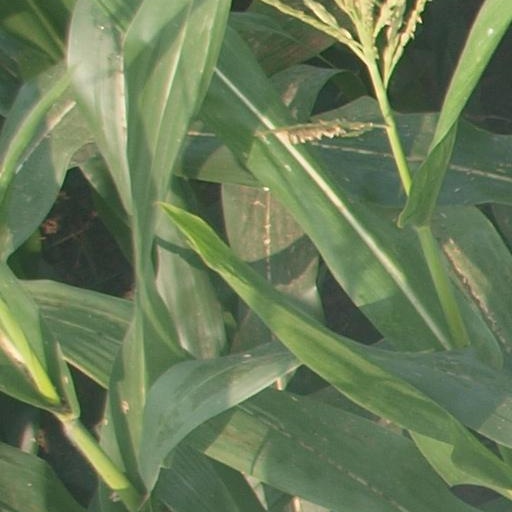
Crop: maize; corn